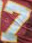
Number: 7